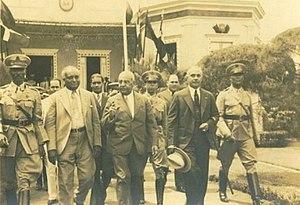
Sténio Joseph Vincent fut président de Haïti du 18 novembre 1930 au 15 mai 1941. Ancien maire de la capitale Port-au-Prince, il mena une campagne populaire pour la présidentielle en insistant sur son opposition à l'occupation américaine de l'île. Une fois au pouvoir, cependant, il adopta une attitude intransigeante, culminant par un conflit avec le Sénat haïtien en 1935. Il institua une nouvelle constitution haïtienne lui donnant de vastes pouvoirs.
Antoine Louis Léocardie Élie Lescot, né le 9 décembre 1883 à Saint-Louis-du-Nord et mort le 20 octobre 1974 à Laboule, est un pharmacien et homme politique haïtien qui fut secrétaire d'État dans plusieurs gouvernements puis président de la République du 15 mai 1941 au 11 janvier 1946.